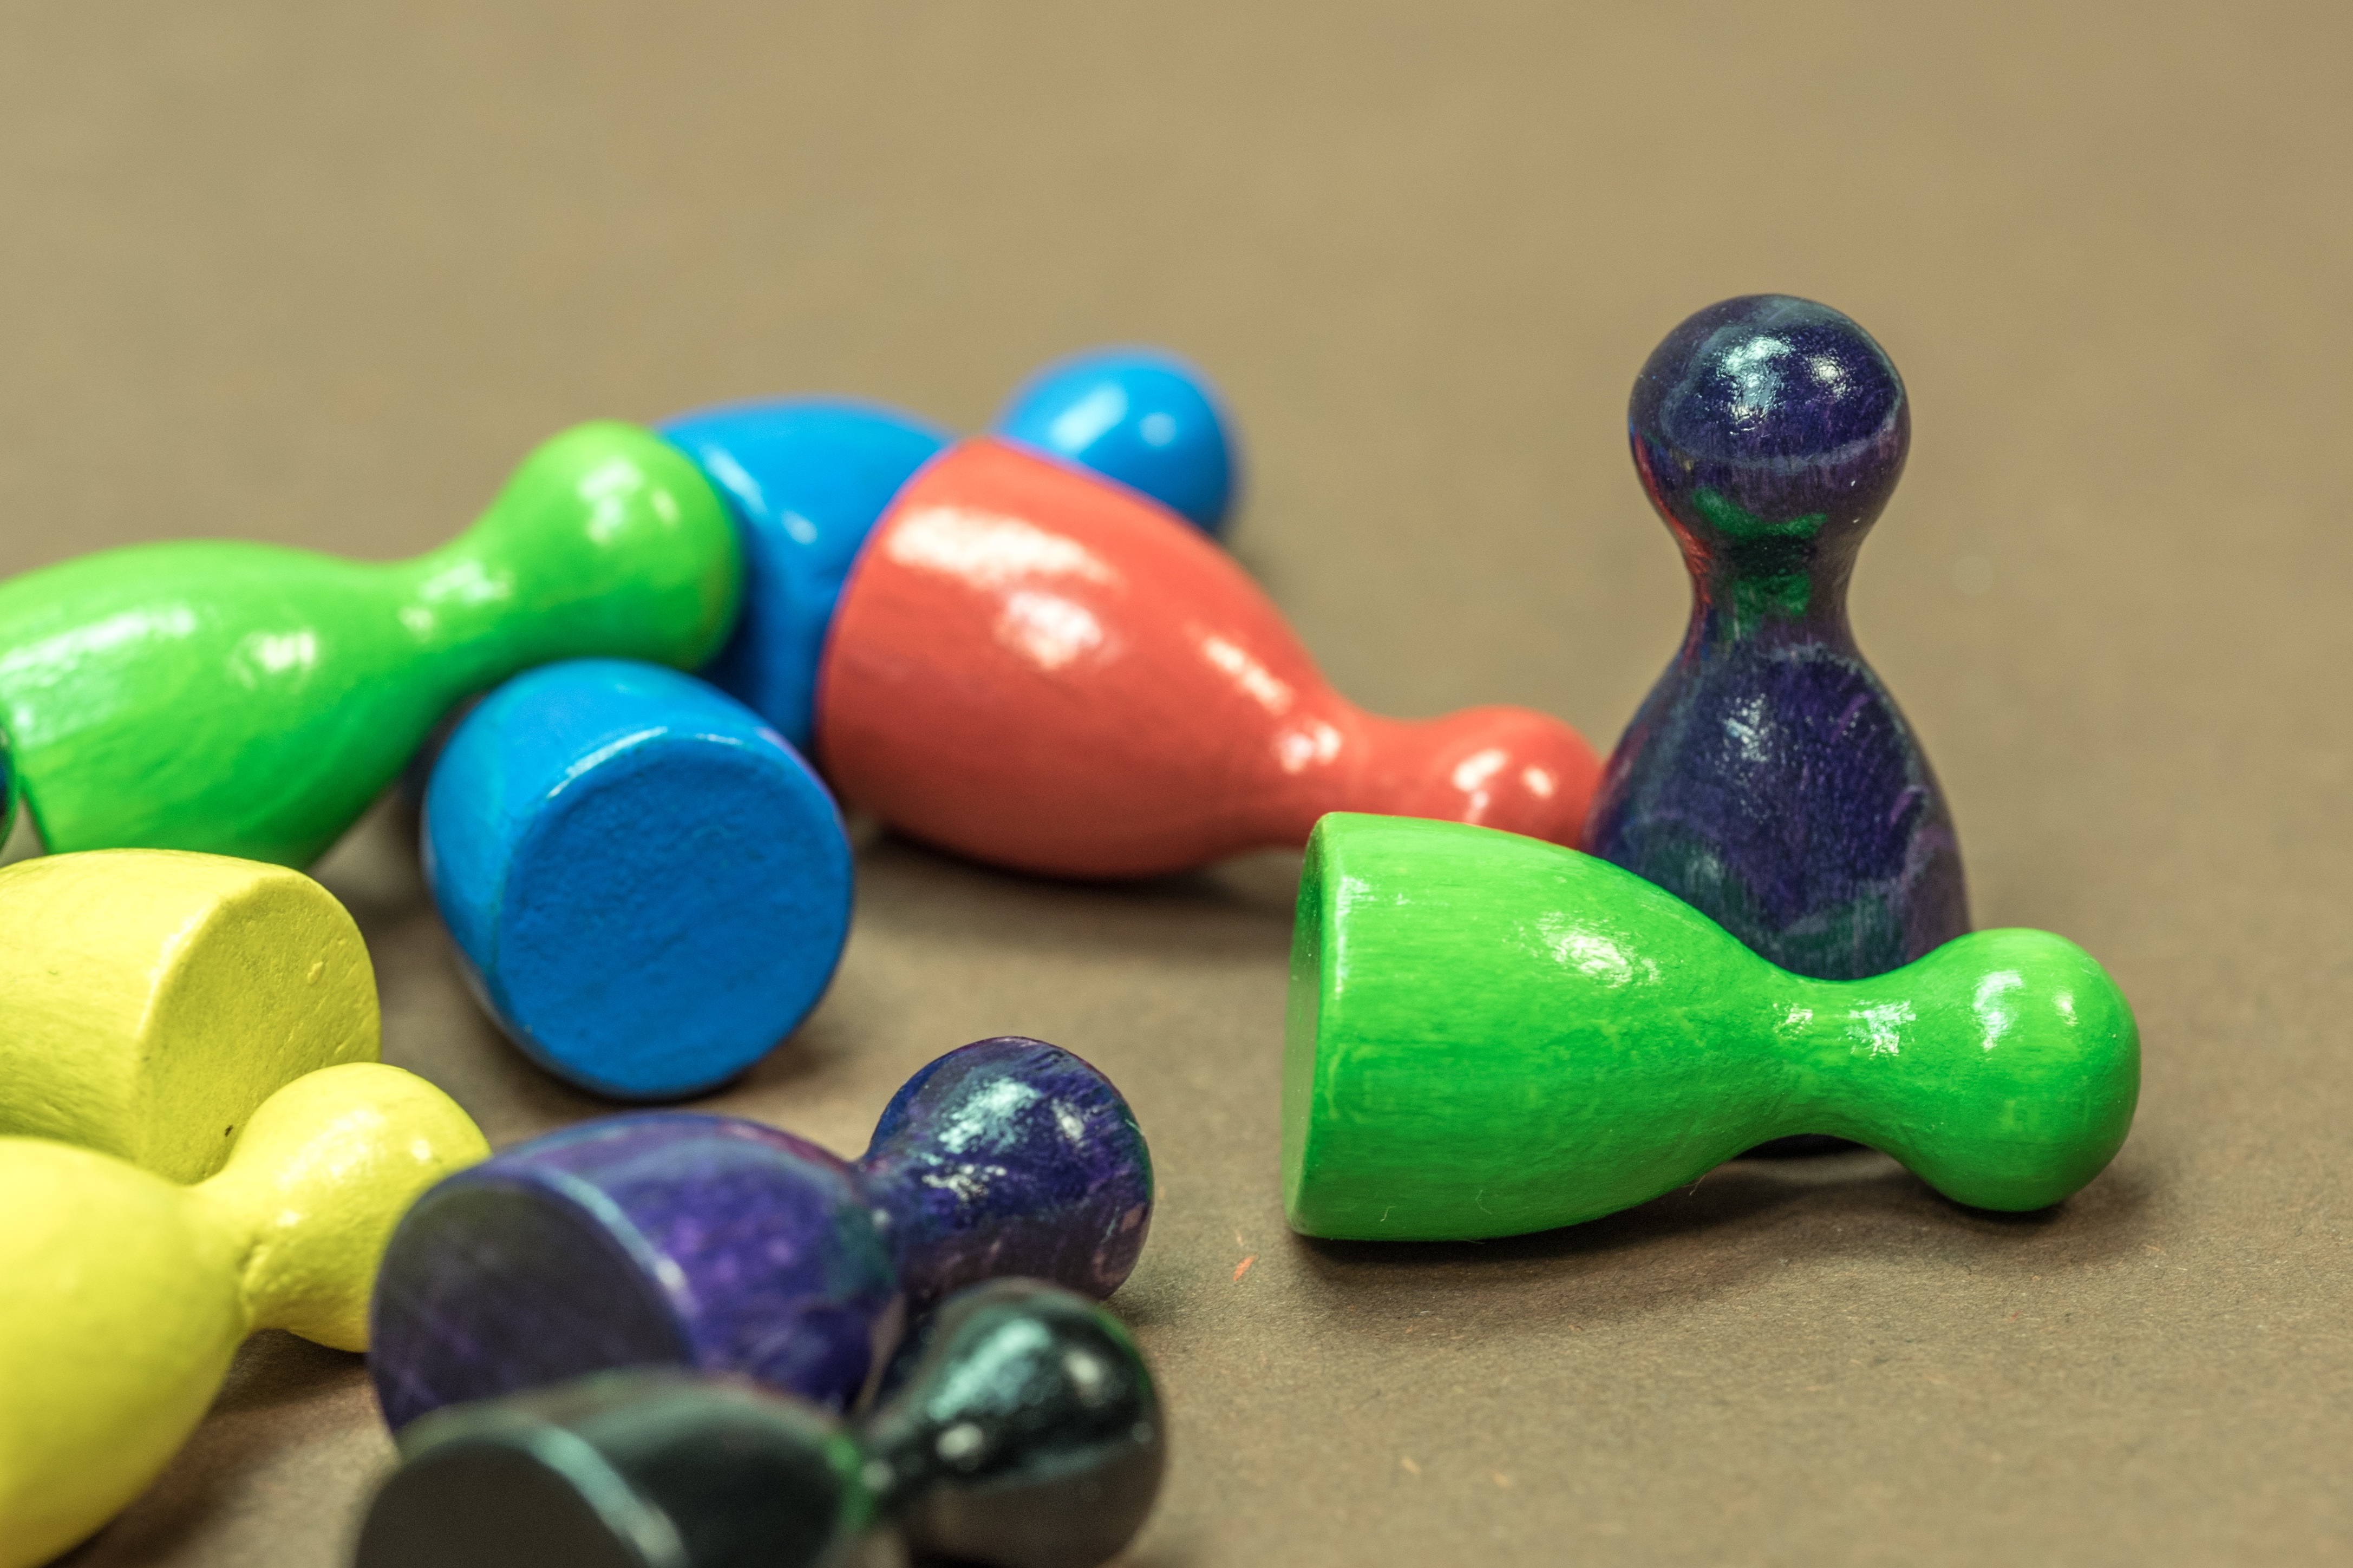
play, glass, green, color, cone, blue, bead, material, jewellery, stones, art, play stone, gesellschaftsspiel, jewelry making, fashion accessory, playsets